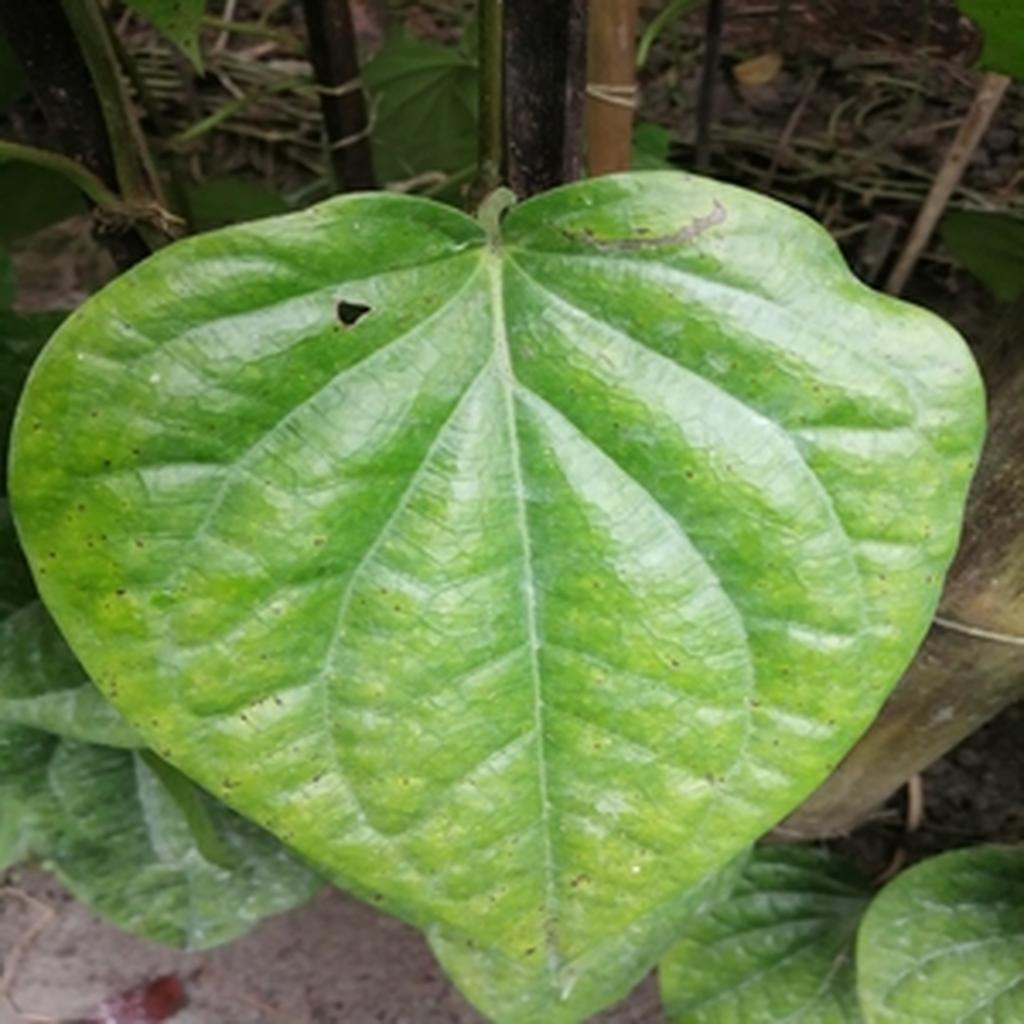
Label: Leaf_Spot